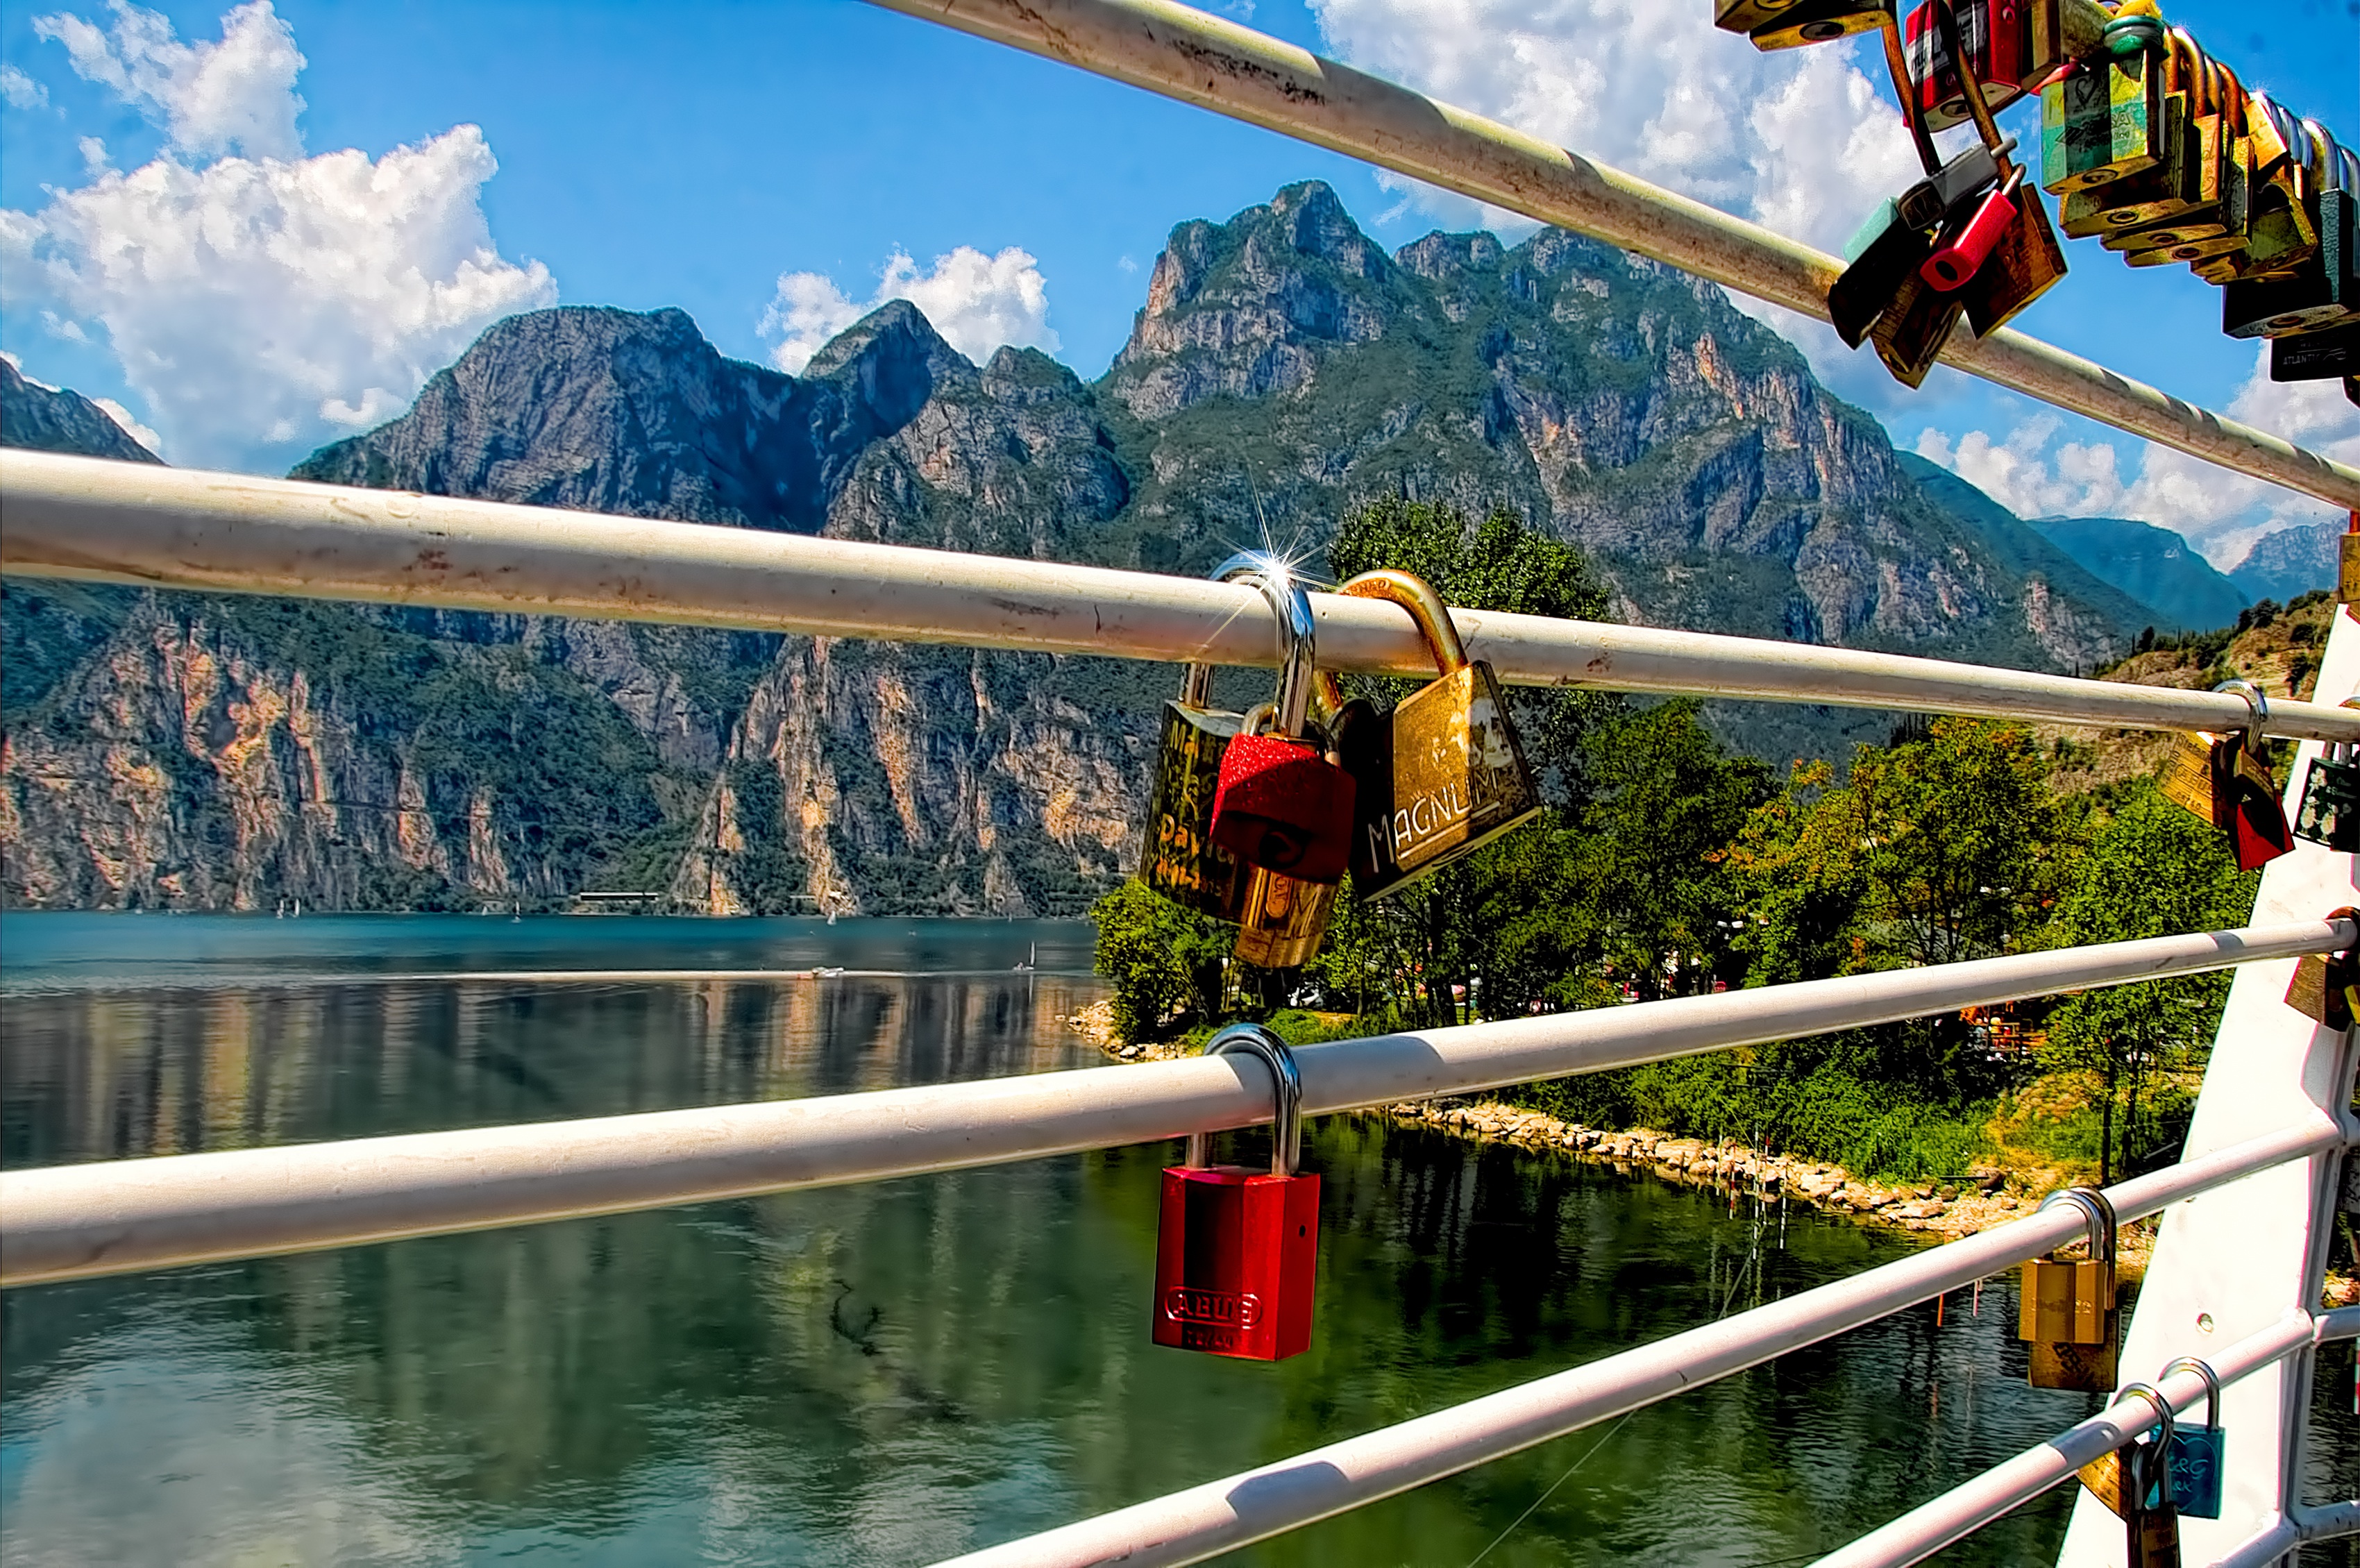
bridge, river, vacation, jumping, vehicle, amusement park, extreme sport, tourism, locks, screenshot, love padlocks